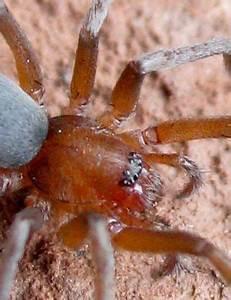
spider